National Monument (Indonesia)

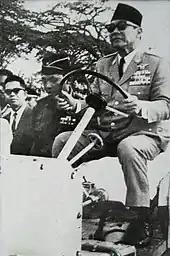

After the Indonesian government returned to Jakarta from Yogyakarta in 1950 following the Dutch recognition of Indonesian independence, President Sukarno began to contemplate the construction of a national monument comparable to the Eiffel Tower on the square in front of the Presidential Palace.